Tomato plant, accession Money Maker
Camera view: tilt-top (135 deg); turntable rotation: 240 degrees
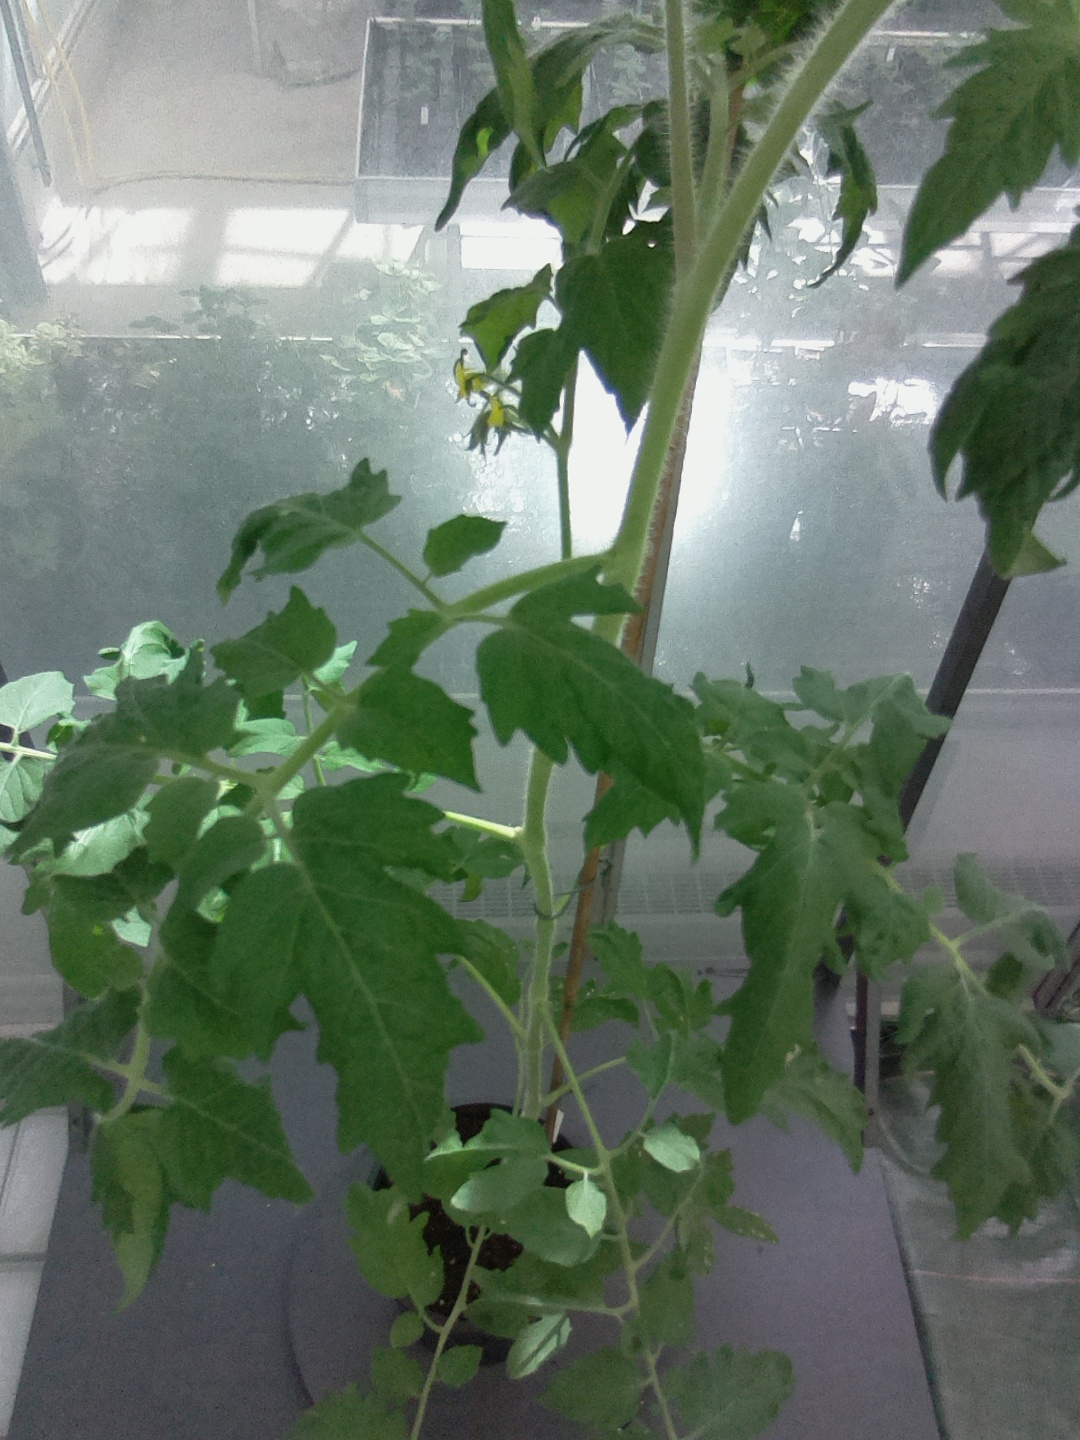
BBCH growth stage 64: 40%-50% of flowers open